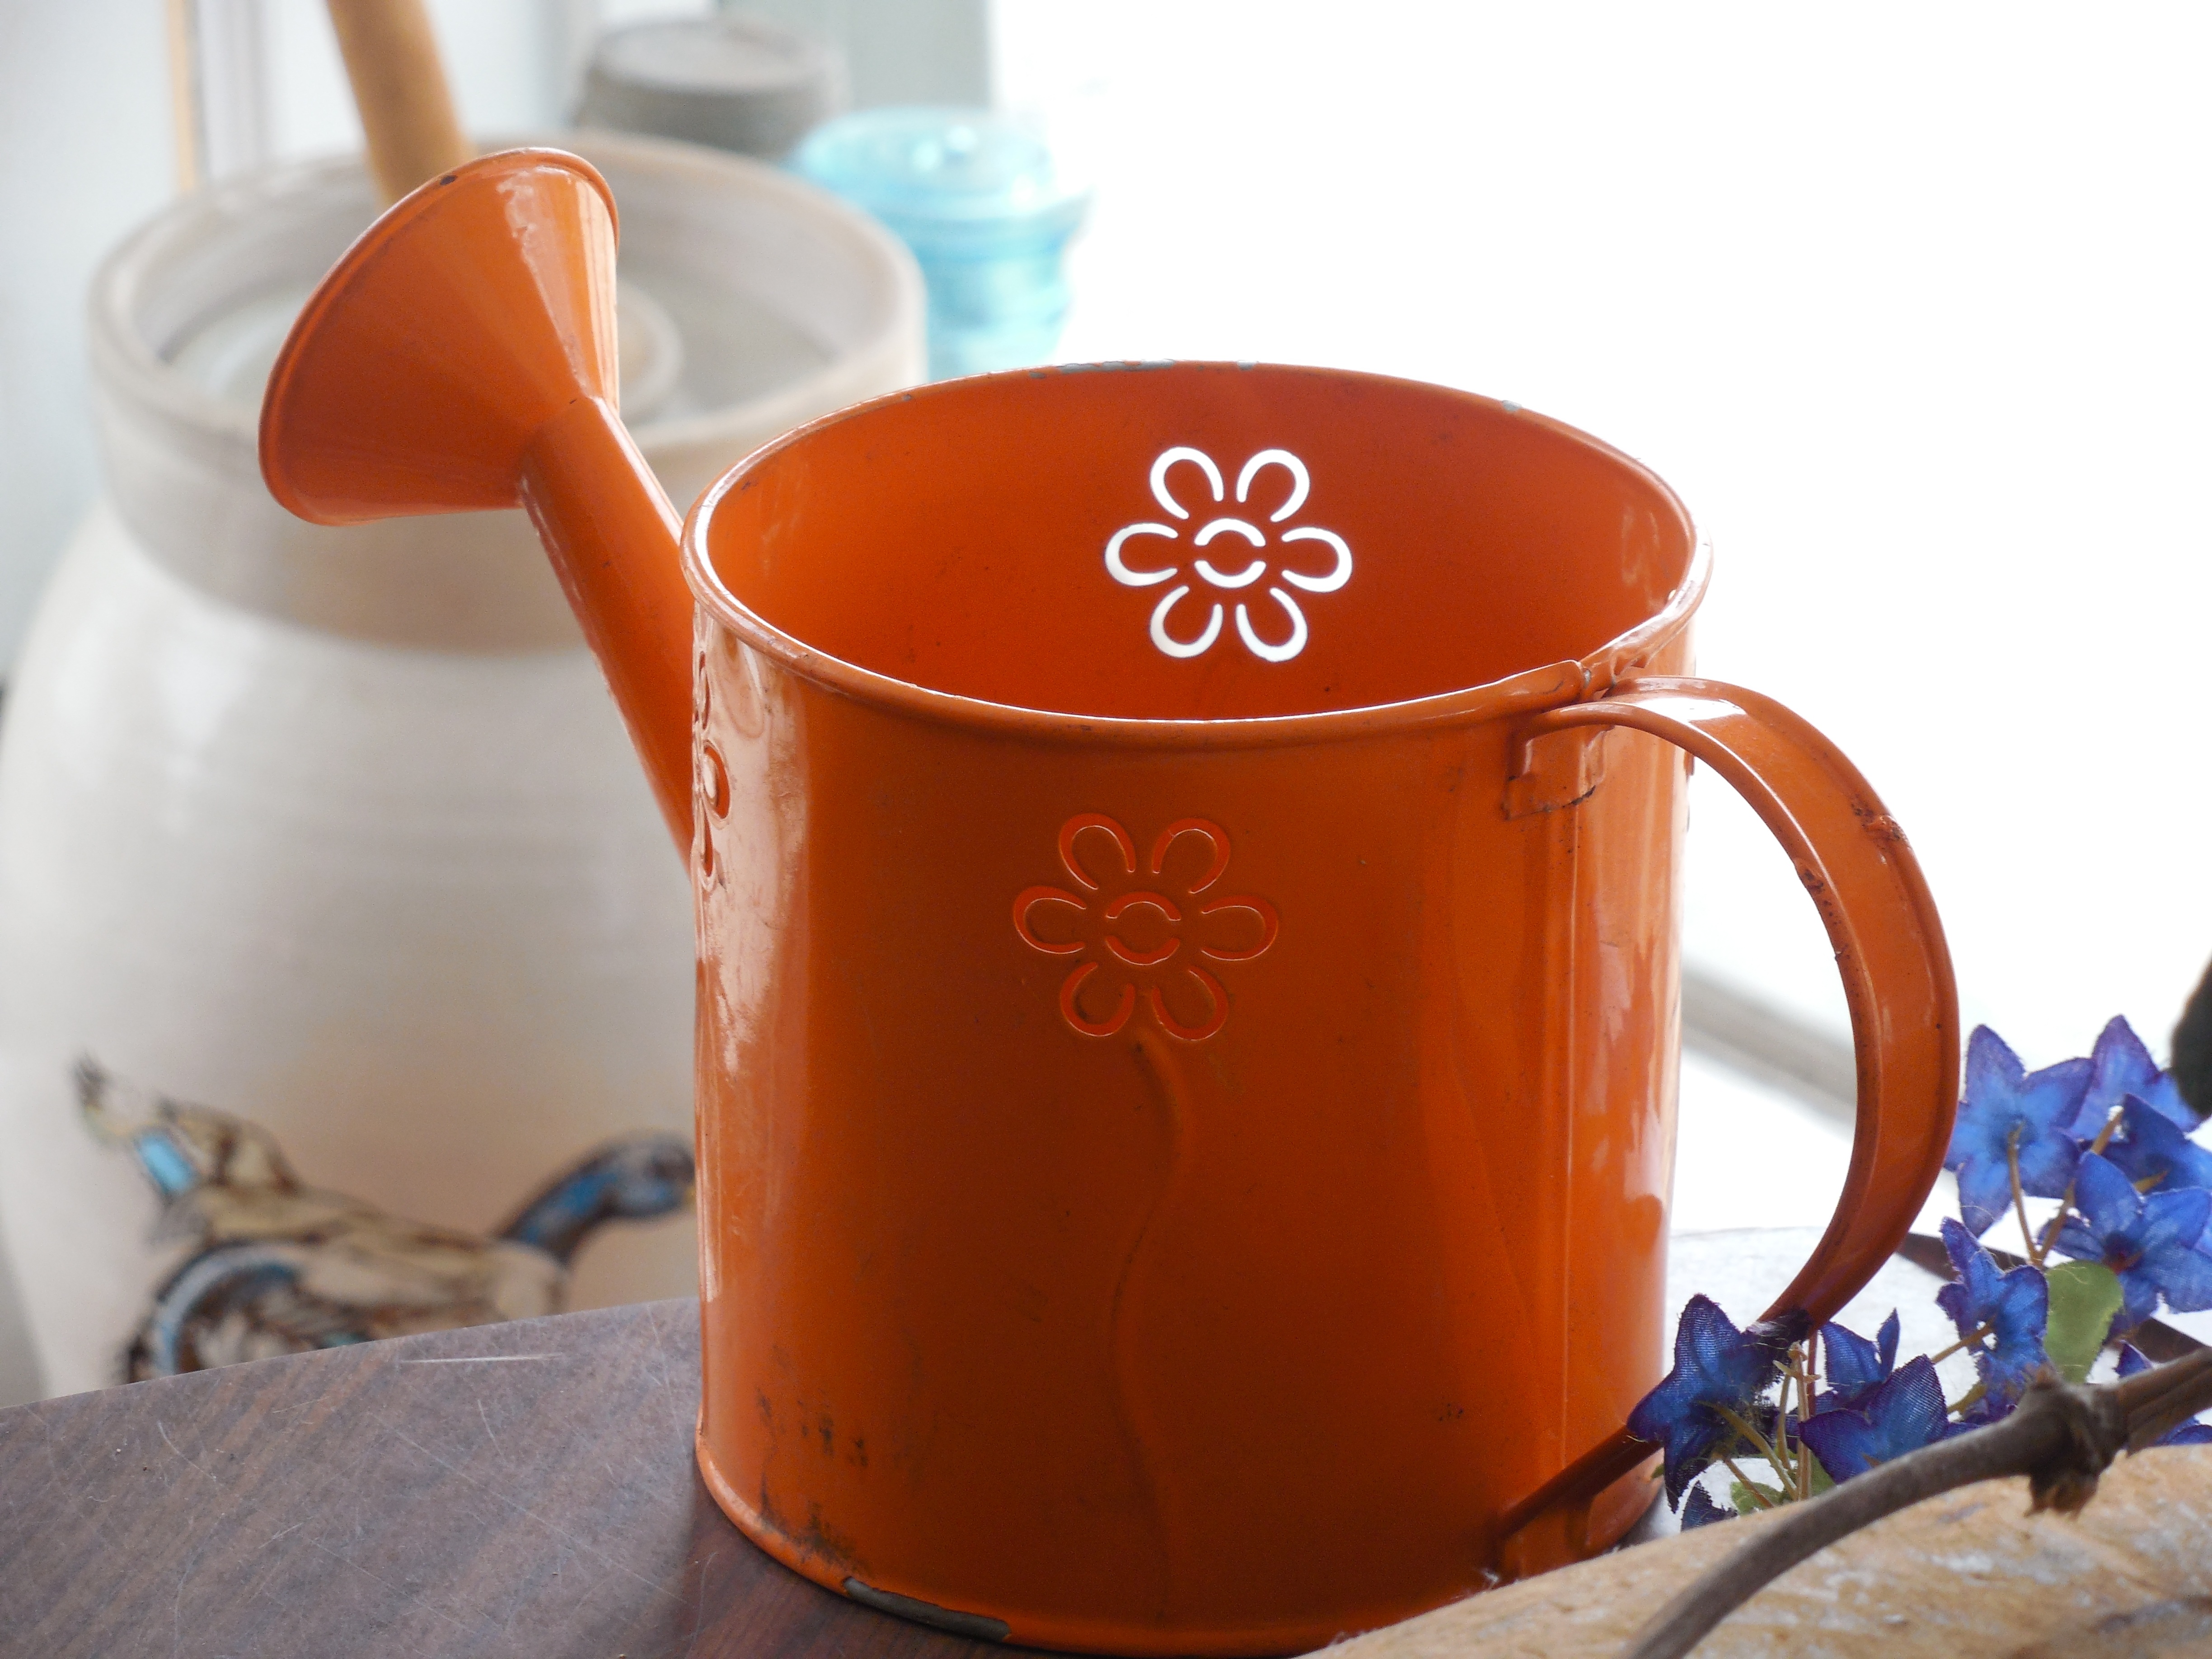
work, water, nature, plant, tea, flower, teapot, pot, tool, summer, cup, orange, spring, equipment, color, natural, ceramic, metal, care, drink, colorful, garden, coffee cup, season, handle, container, gardening, can, springtime, watering, watering can